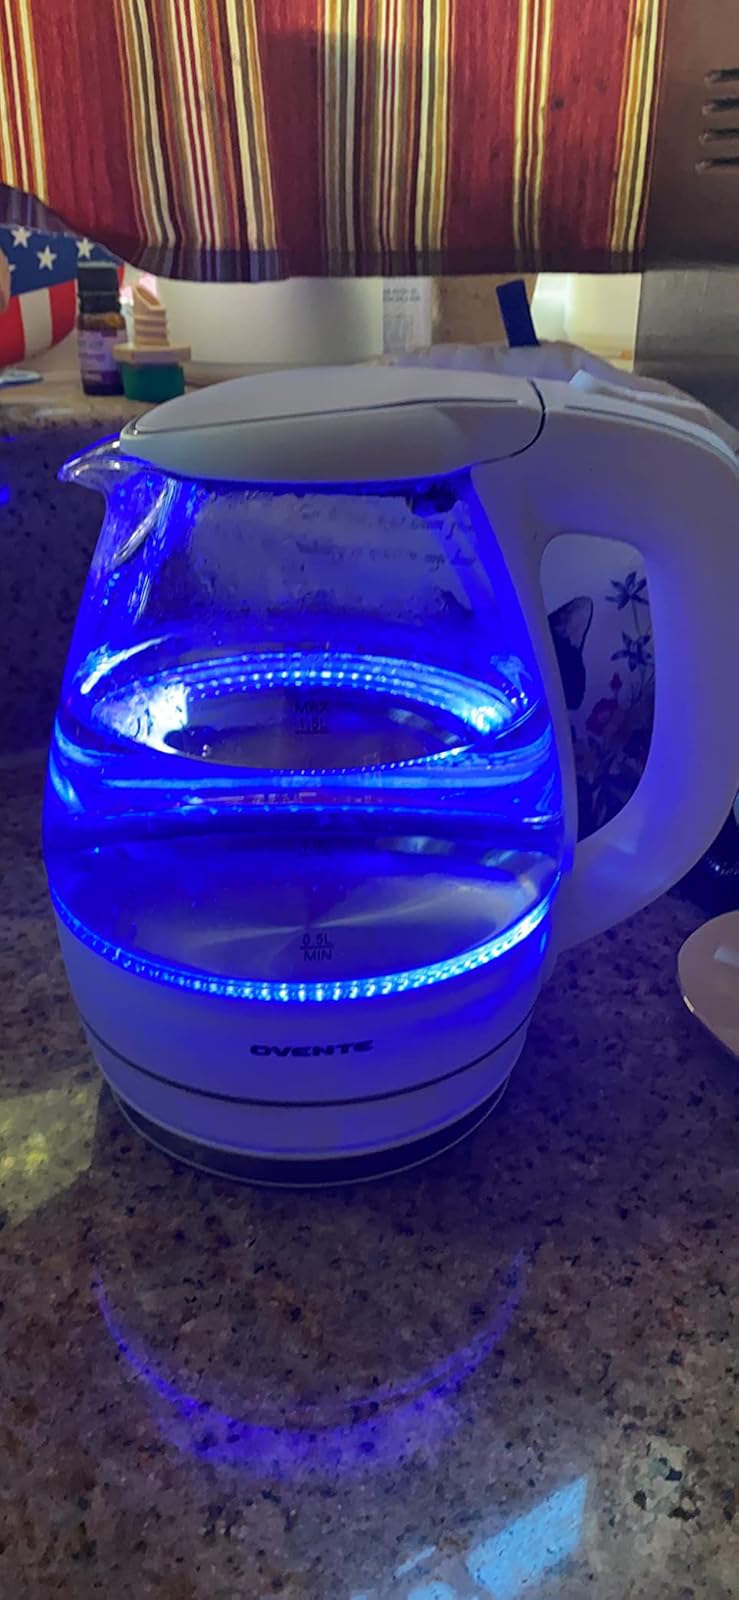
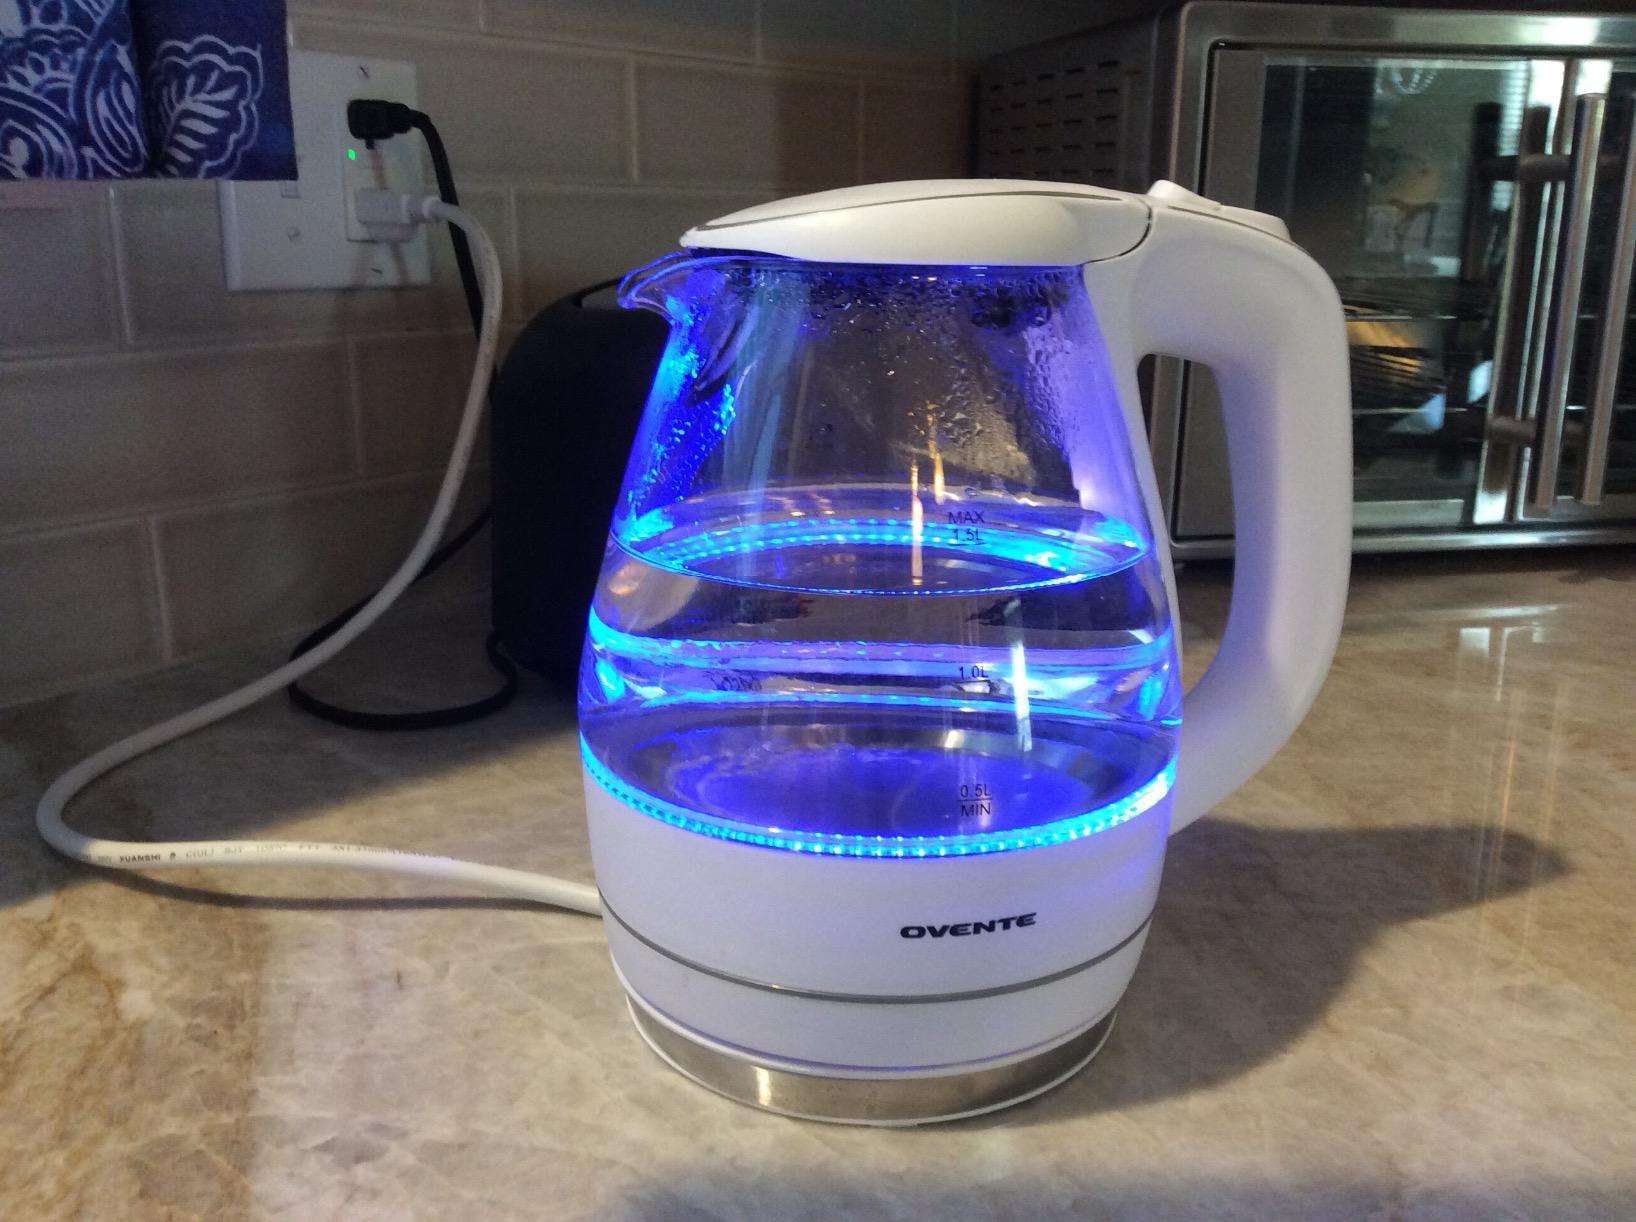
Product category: items_kettle
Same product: yes